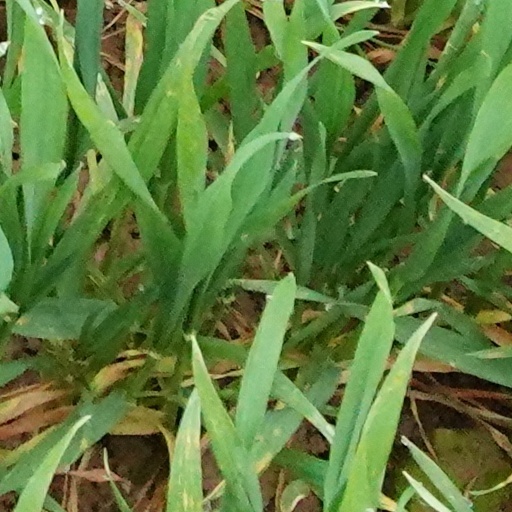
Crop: wheat